Agnes de Selincourt

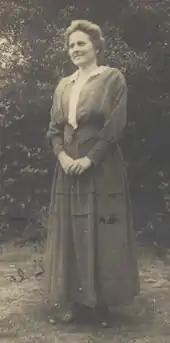
de Selincourt in 1915

Agnes de Selincourt (1872–1917) was a Christian missionary in India, responsible for the founding of missions, becoming the first Principal of Lady Muir Memorial College, Allahabad, India and then Principal of Westfield College, London, UK from 1913 until her death in 1917.